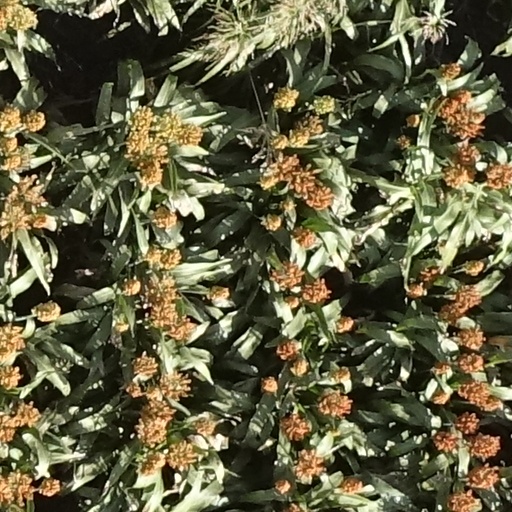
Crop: sorghum